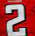
Number: 2